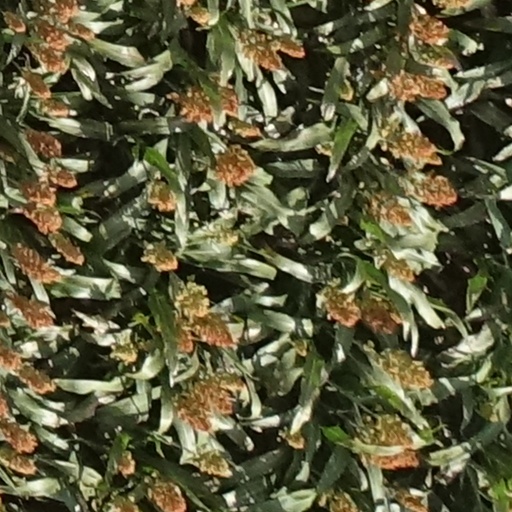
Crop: sorghum